Scramble (slave auction)

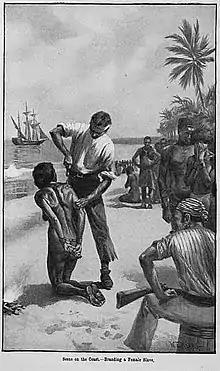
A captive being branded. Location: Chapel Hill, North Carolina.

Another way the preparation aspect is defined, is by "seasoning". The seasoning of slaves was a period of adjustment where merchants and traders conditioned enslaved peoples so they could get used to their new life on plantations. The process of seasoning is seen as a way to break the African captives by taking away their identity, so they would be less likely to revolt and get their work done on or off the plantation. In order for the enslaved people to be conditioned correctly traders and merchants would "Creolize" (the act of changing the attitudes of an African-born captive into an American-born bondsperson) by shaving off all of their hair, washing them, oil them down, and then feed them very little. The last part of "Creolizing" an African captive dealt with sending enslaved peoples to the West Indies before being sold in the American South so they knew what it was like to work on plantations. Other forms of seasoning included branding the enslaved with the mark of their new owner, renaming the enslaved in order to strip them from their African identity, and torturing them. During these processes women in particular were subjected to many harsh and unwanted sexual acts that were advanced by the white merchants, and sometimes captive African men.